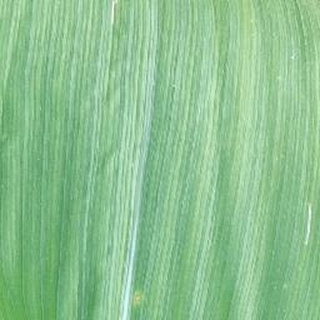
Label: healthy_corn